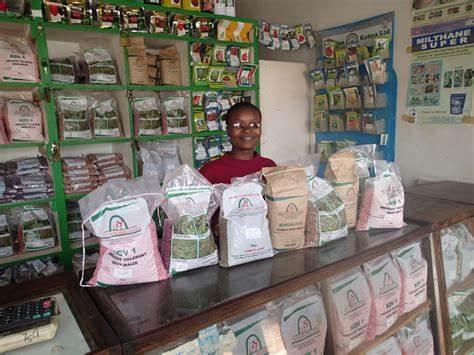
Ndani ya duka muuzaji wa jinsia ya kike aliyevalia miwani kasimama nyuma ya meza iliyopangwa vifungashio mbalimbali vya mifuko, huku nyuma yake kuna rafu  iliyopangwa vifungashio mbalimbali kutokana na rangi na ukubwa. Mahali hapa ni muhimu kwa wakulima kupata pembejeo bora na dawa za mifugo, kwa ajili ya kuongeza uzalishaji wa mazao na kulinda afya ya mifugo yao.